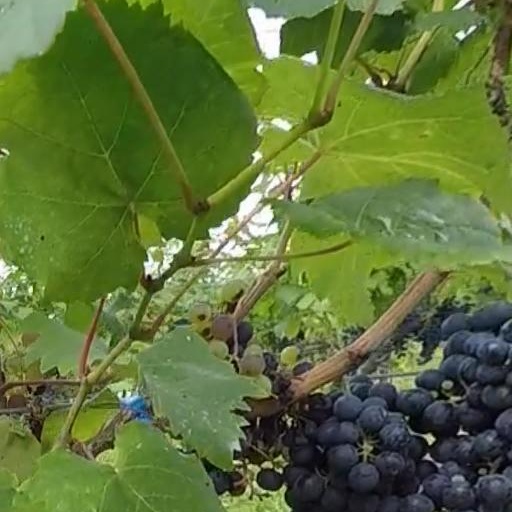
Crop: grape